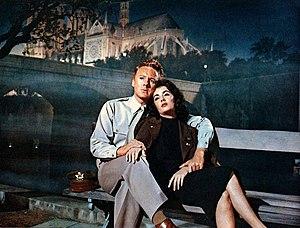
La Dernière Fois que j'ai vu Paris est un film américain réalisé par Richard Brooks, sorti en 1954.
Helen Rose, née le 2 février 1904 à Chicago, morte le 9 novembre 1985 à Palm Springs, est une costumière américaine.